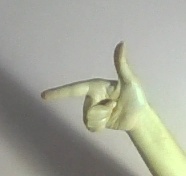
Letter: yaa